Devin Asiasi

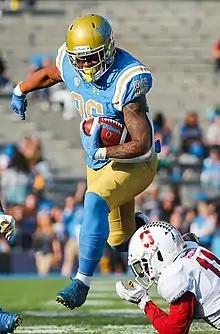
Asiasi with the UCLA Bruins in 2018

Devin Timothy Soane Asiasi (born August 14, 1997) is an American professional football tight end. He played college football at UCLA. He was selected by the New England Patriots in the third round of the 2020 NFL draft.